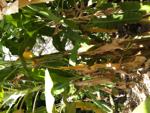
Label: xamthomonas